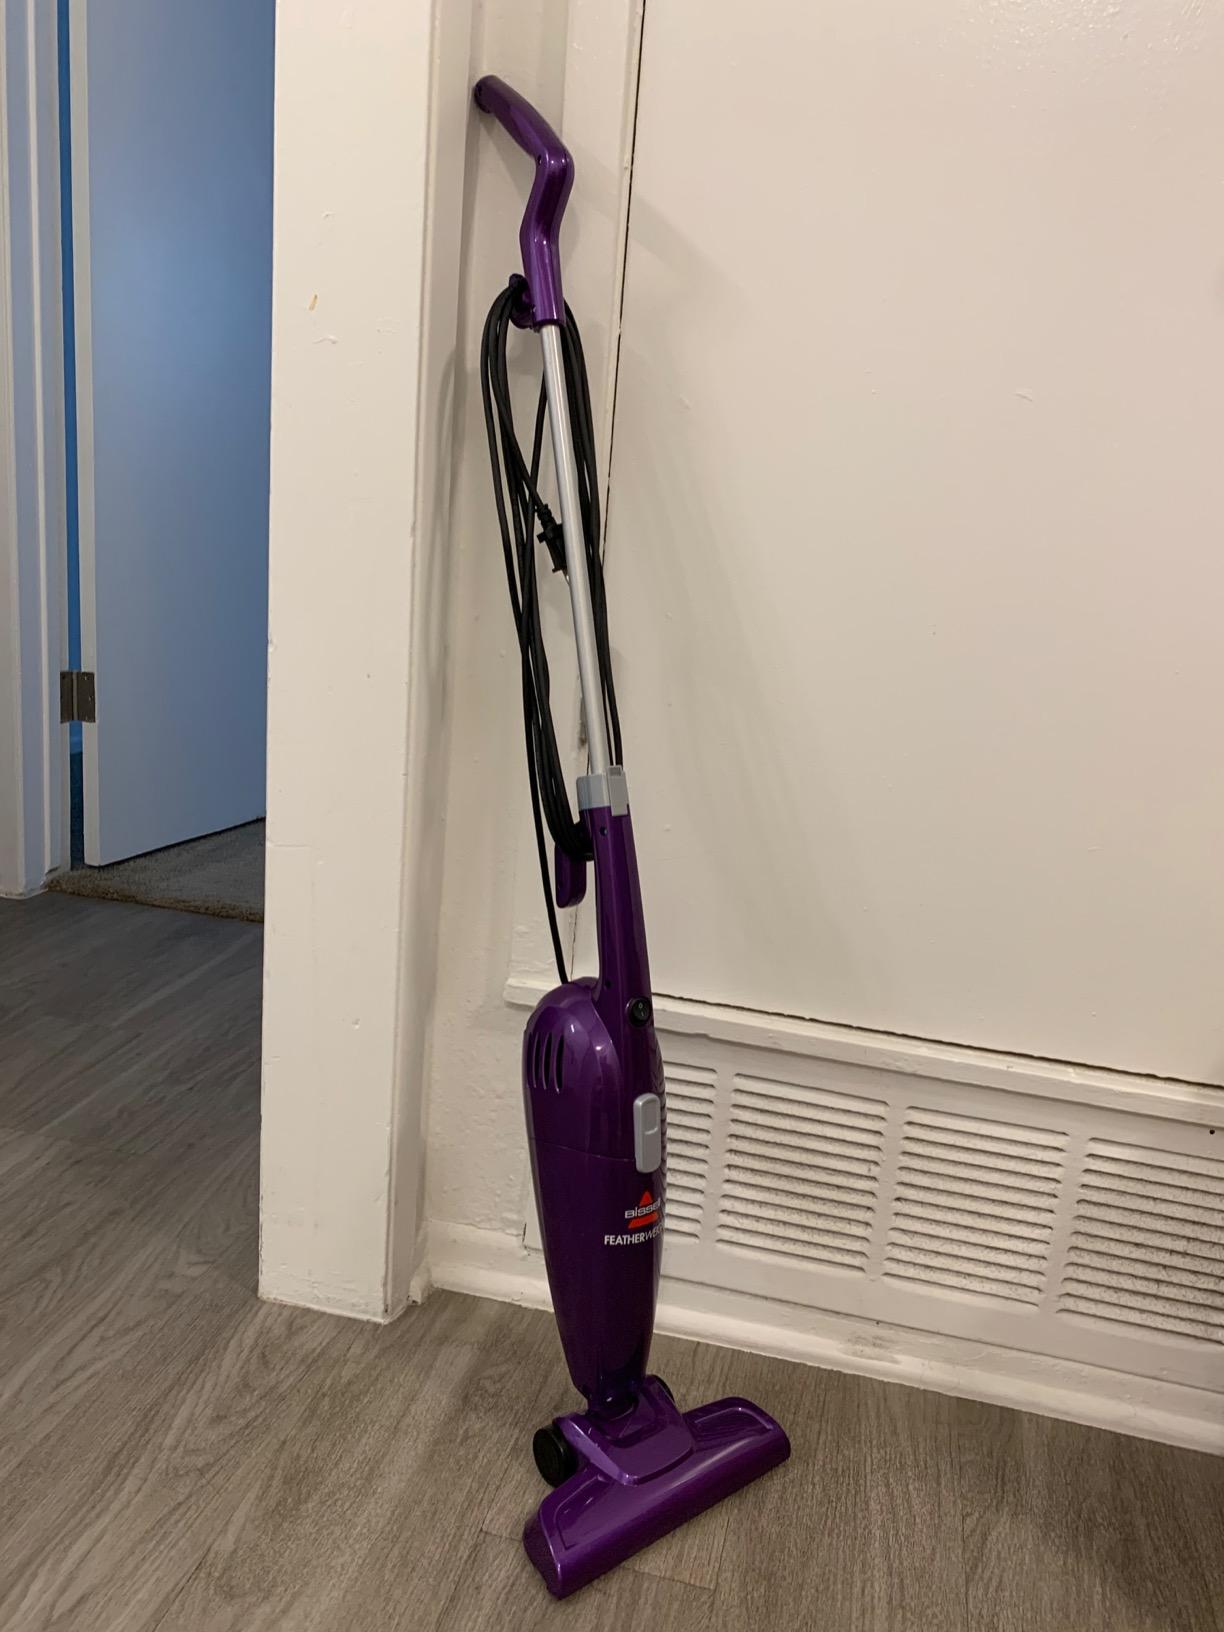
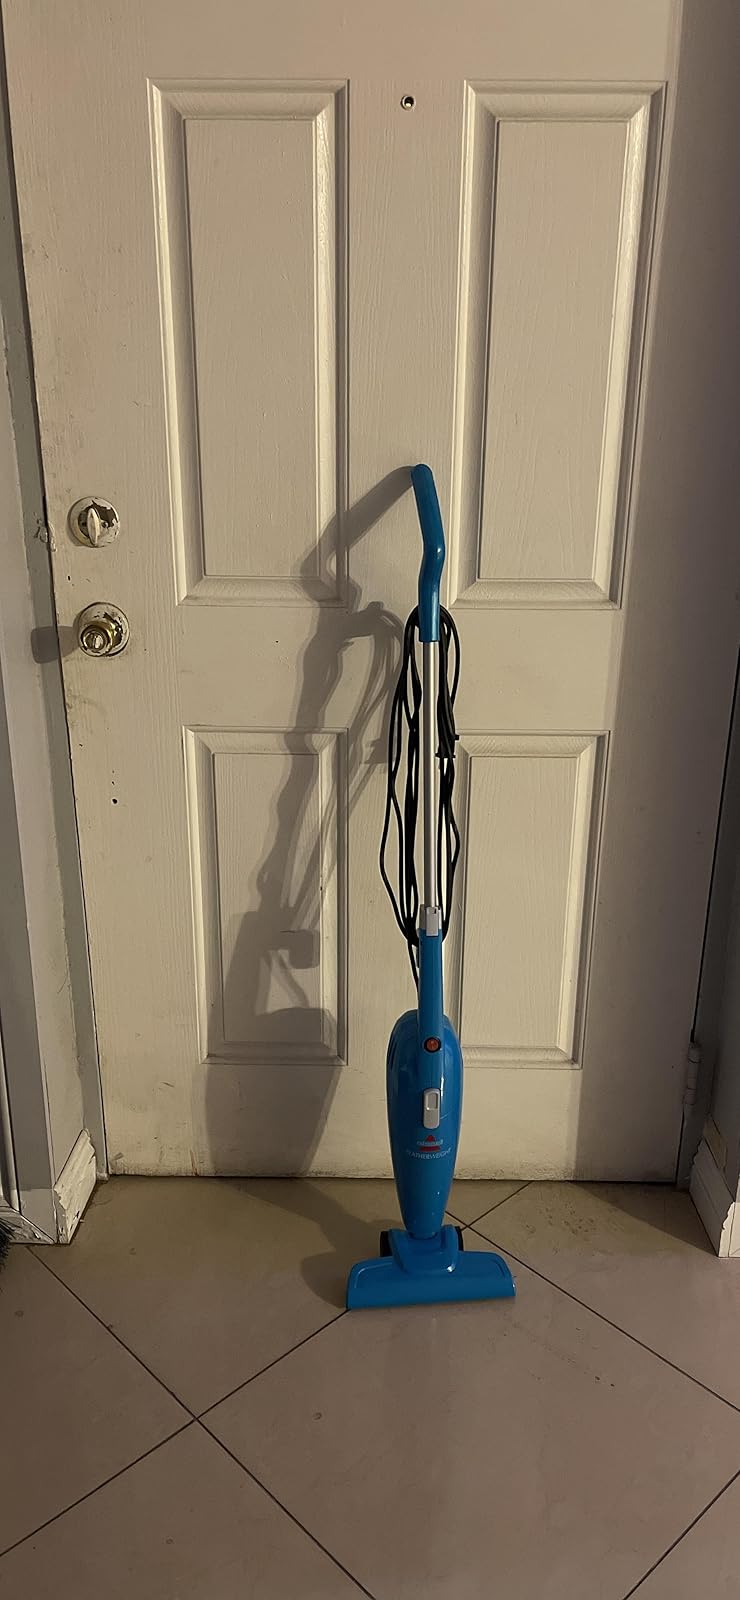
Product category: items_vacuum
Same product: no